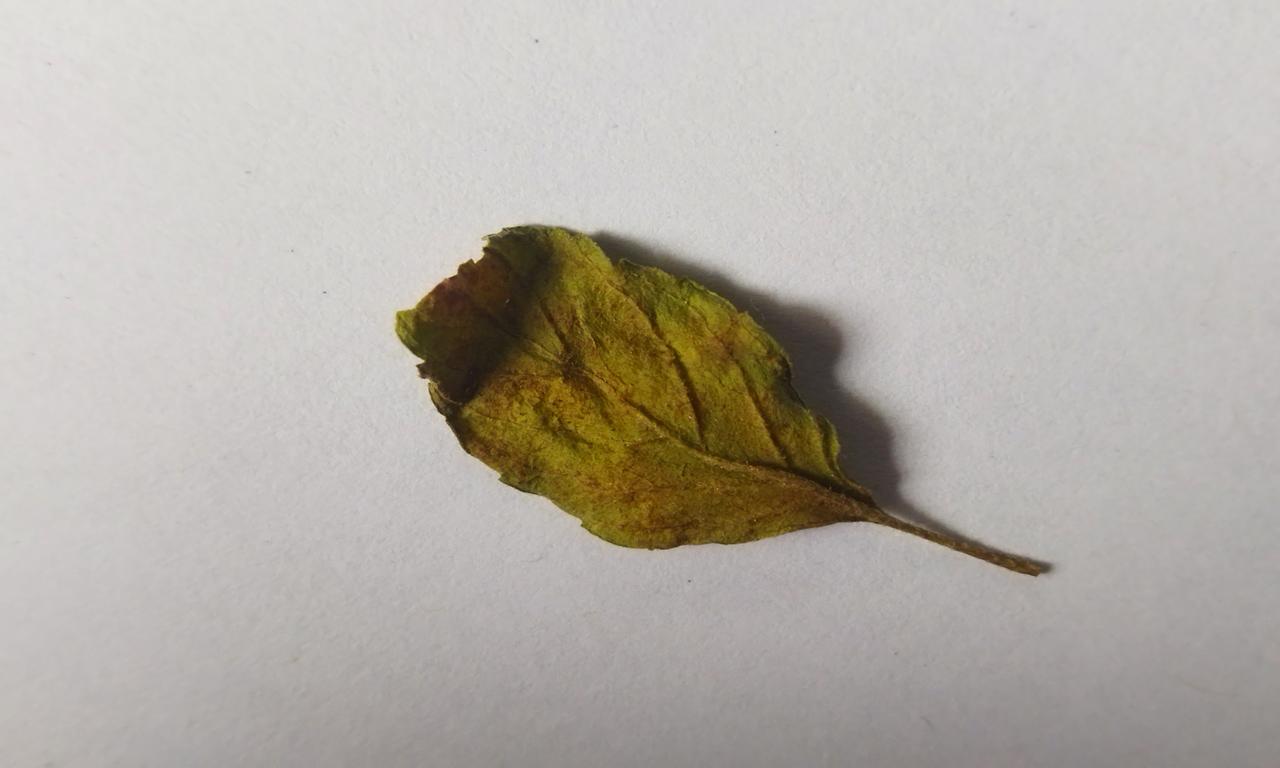
Label: Spoiled